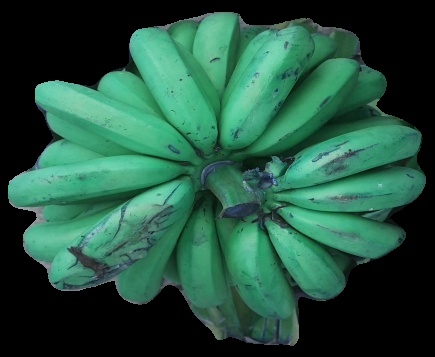
Variety: pachbale
Grade: grade2